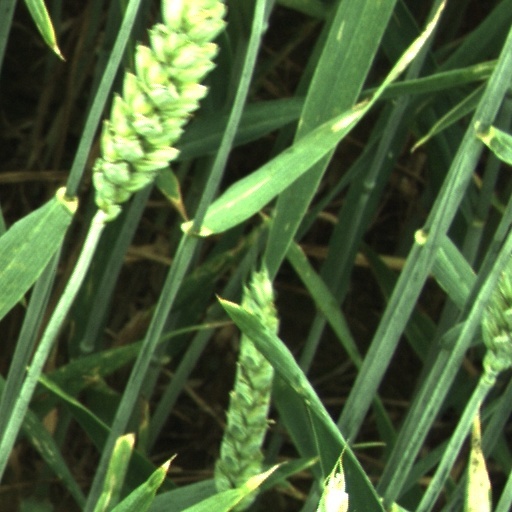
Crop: wheat